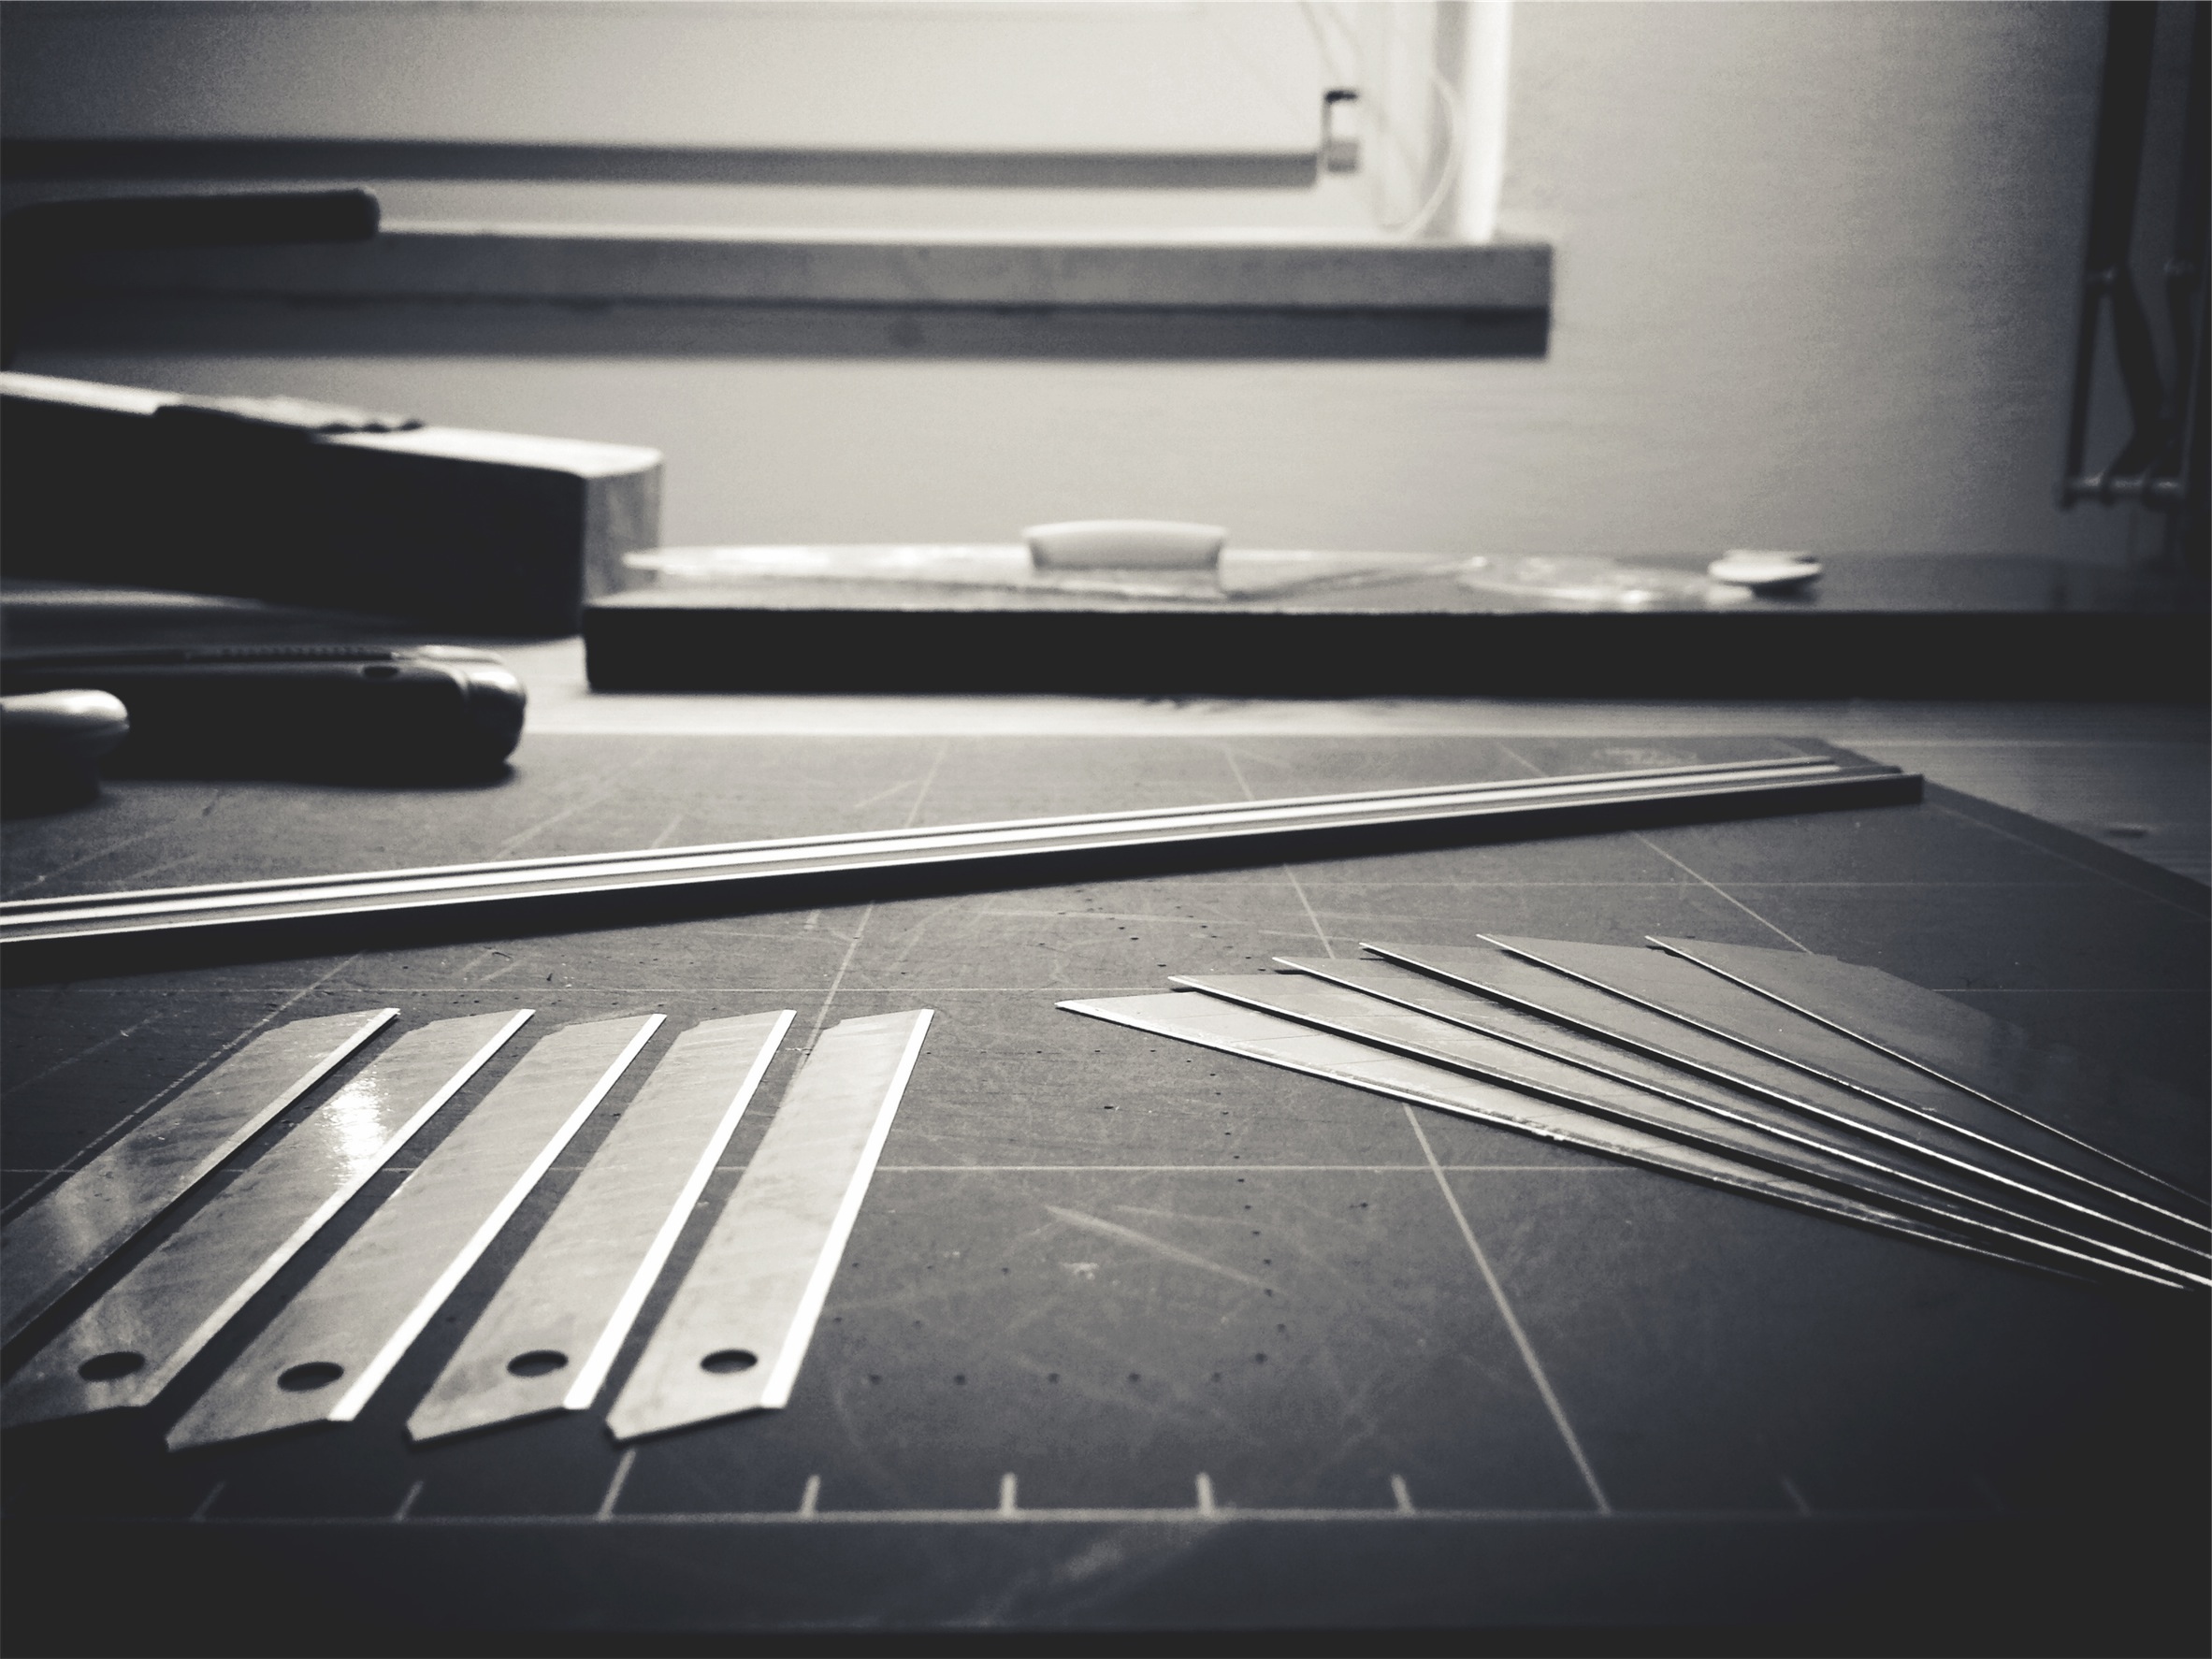
black and white, floor, workshop, bumper, tools, flooring, materials, automotive exterior, razor blades